Plaza Cervantes

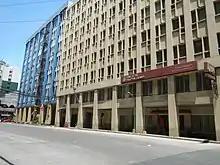
Bank of the Philippine Islands has had a continuous presence at Plaza de Cervantes since 1892, when it moved its headquarters here from Intramuros.

Across from the Mariano Uy Chaco Building on the corner with Plaza Moraga was the Insular Life Building, built on the site of a former Chinese cemetery and rising taller to become Manila's tallest pre-war structure. Likewise designed by Andrés Luna de San Pedro, it was known for the distinctive eagle on its pinnacle. Originally built as the headquarters of the Insular Life Assurance Company, the Philippines' first own life insurance company, it also hosted the trading floor of the Philippine Stock Exchange, as well as the studios of colonial-era radio station KZRM (now DZRB-AM). Also damaged in the Battle of Manila and subsequently restored, the building was later demolished after Insular Life relocated to Makati in 1962.